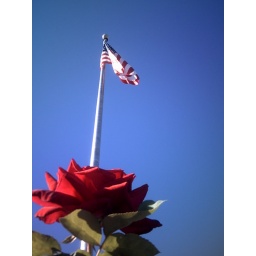
Red white and blue in the blue sky with rose